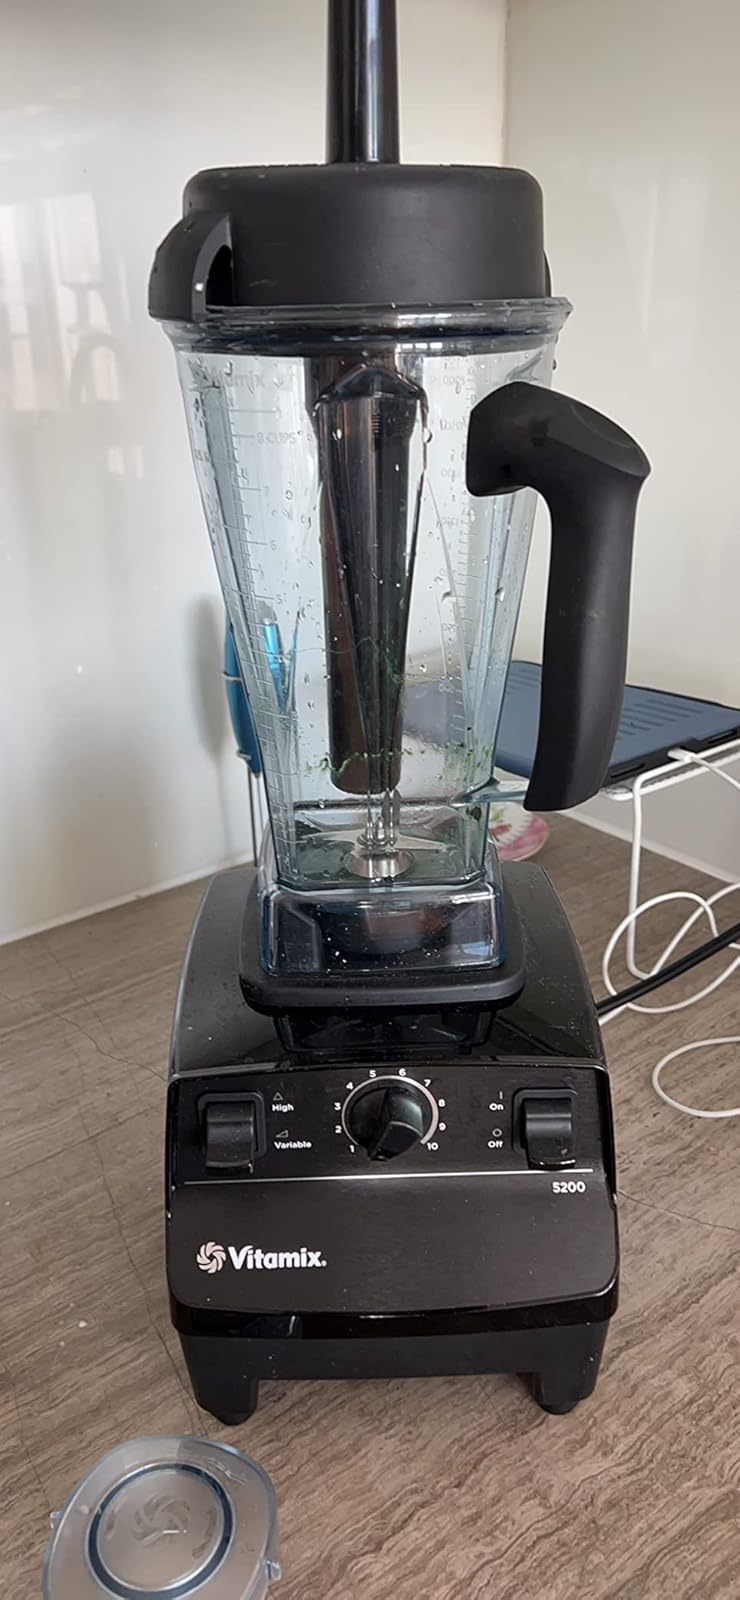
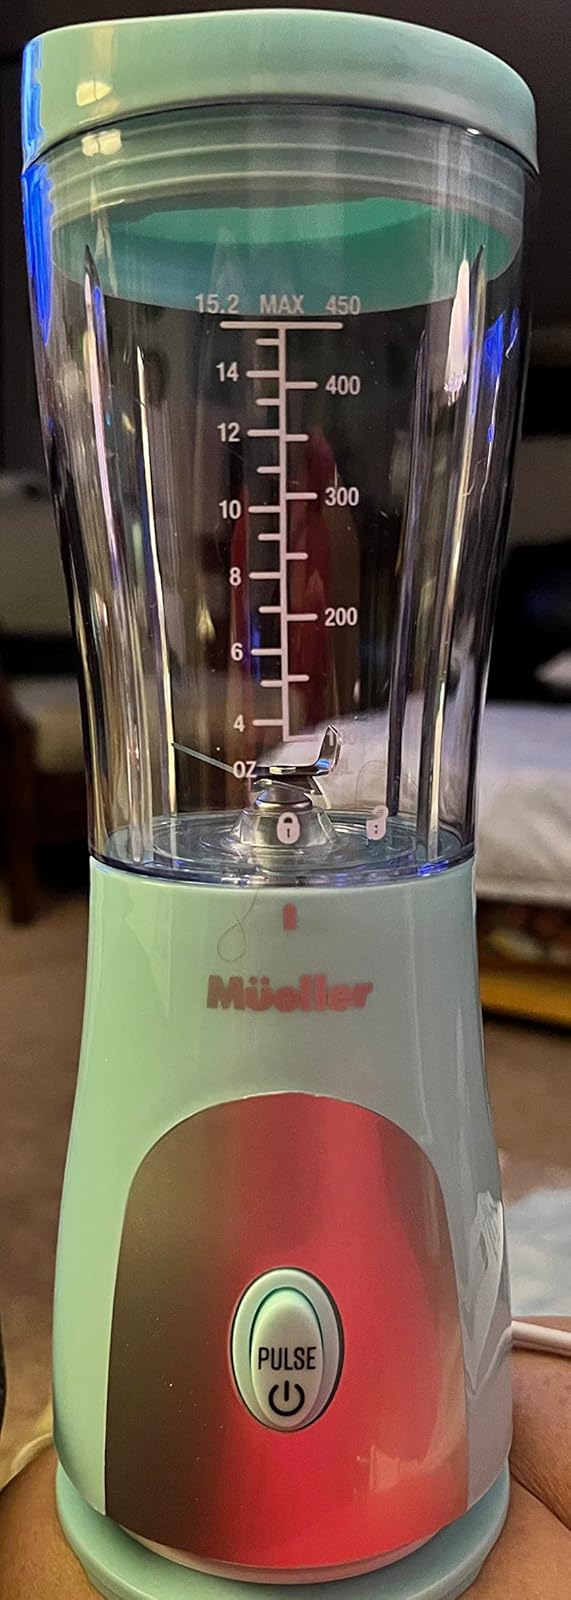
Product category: items_blender
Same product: no